Estadio Sixto Escobar

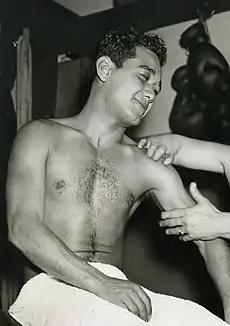
Boxer Sixto Escobar, in honor of whom the stadium was named in 1938

In baseball, the Cincinnati Reds conducted spring training at the stadium in 1935 and 1936. In April 1938, the Legislative Assembly of Puerto Rico voted to name the stadium and surrounding park in honor of Sixto Escobar, a Puerto Rican professional boxer who became Puerto Rico's first world champion. A statue of Escobar stands on the grounds.